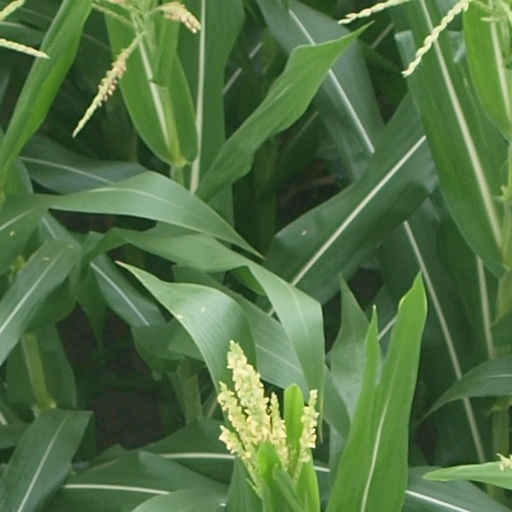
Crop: maize; corn